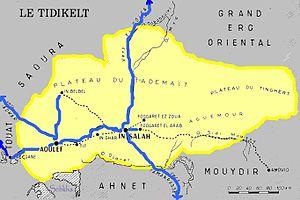
Carte du Tidikelt
Akabli est une commune de la wilaya d'Adrar en Algérie.
Aoulef est une commune de la wilaya d'Adrar, située dans la région de Tidikelt, en Algérie.
Le Tidikelt est une région naturelle algérienne, située dans le Sahara. Les oasis du Sahara algérien occidental ont la particularité d'être alignées selon un étroit ruban de verdure qui s'étend sur 1 200 km du nord au sud depuis l'Atlas saharien à Figuig, jusqu'à In Salah. Les autochtones appellent ce chapelet vert la « rue des palmiers » qui peut être divisée en secteurs dont la succession du nord au sud est : la Saoura, le Gourara, le haut et bas Touat et le Tidikelt.
Tit est une commune de la wilaya d'Adrar, dans la région du Tidikelt en Algérie.